John E. Mathews

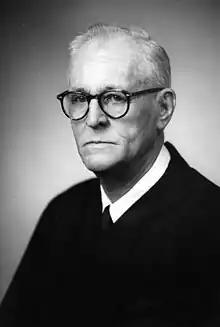
Mathews in 1951

John Elie Mathews (July 19, 1892 – April 29, 1955) was an American lawyer, legislator, and judge. He was a justice of the Florida Supreme Court from 1951 to 1955.